Tinta Amarela

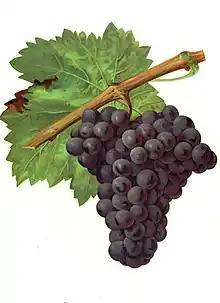
Tinta Amarela in Viala & Vermorel

Tinta Amarela or Trincadeira is a red wine grape that is commonly used in Port wine production. The grape is noted for its dark coloring. Its use in the Douro region has been increasing in recent years. The vine is susceptible to rot and performs better in dry, hot climates.